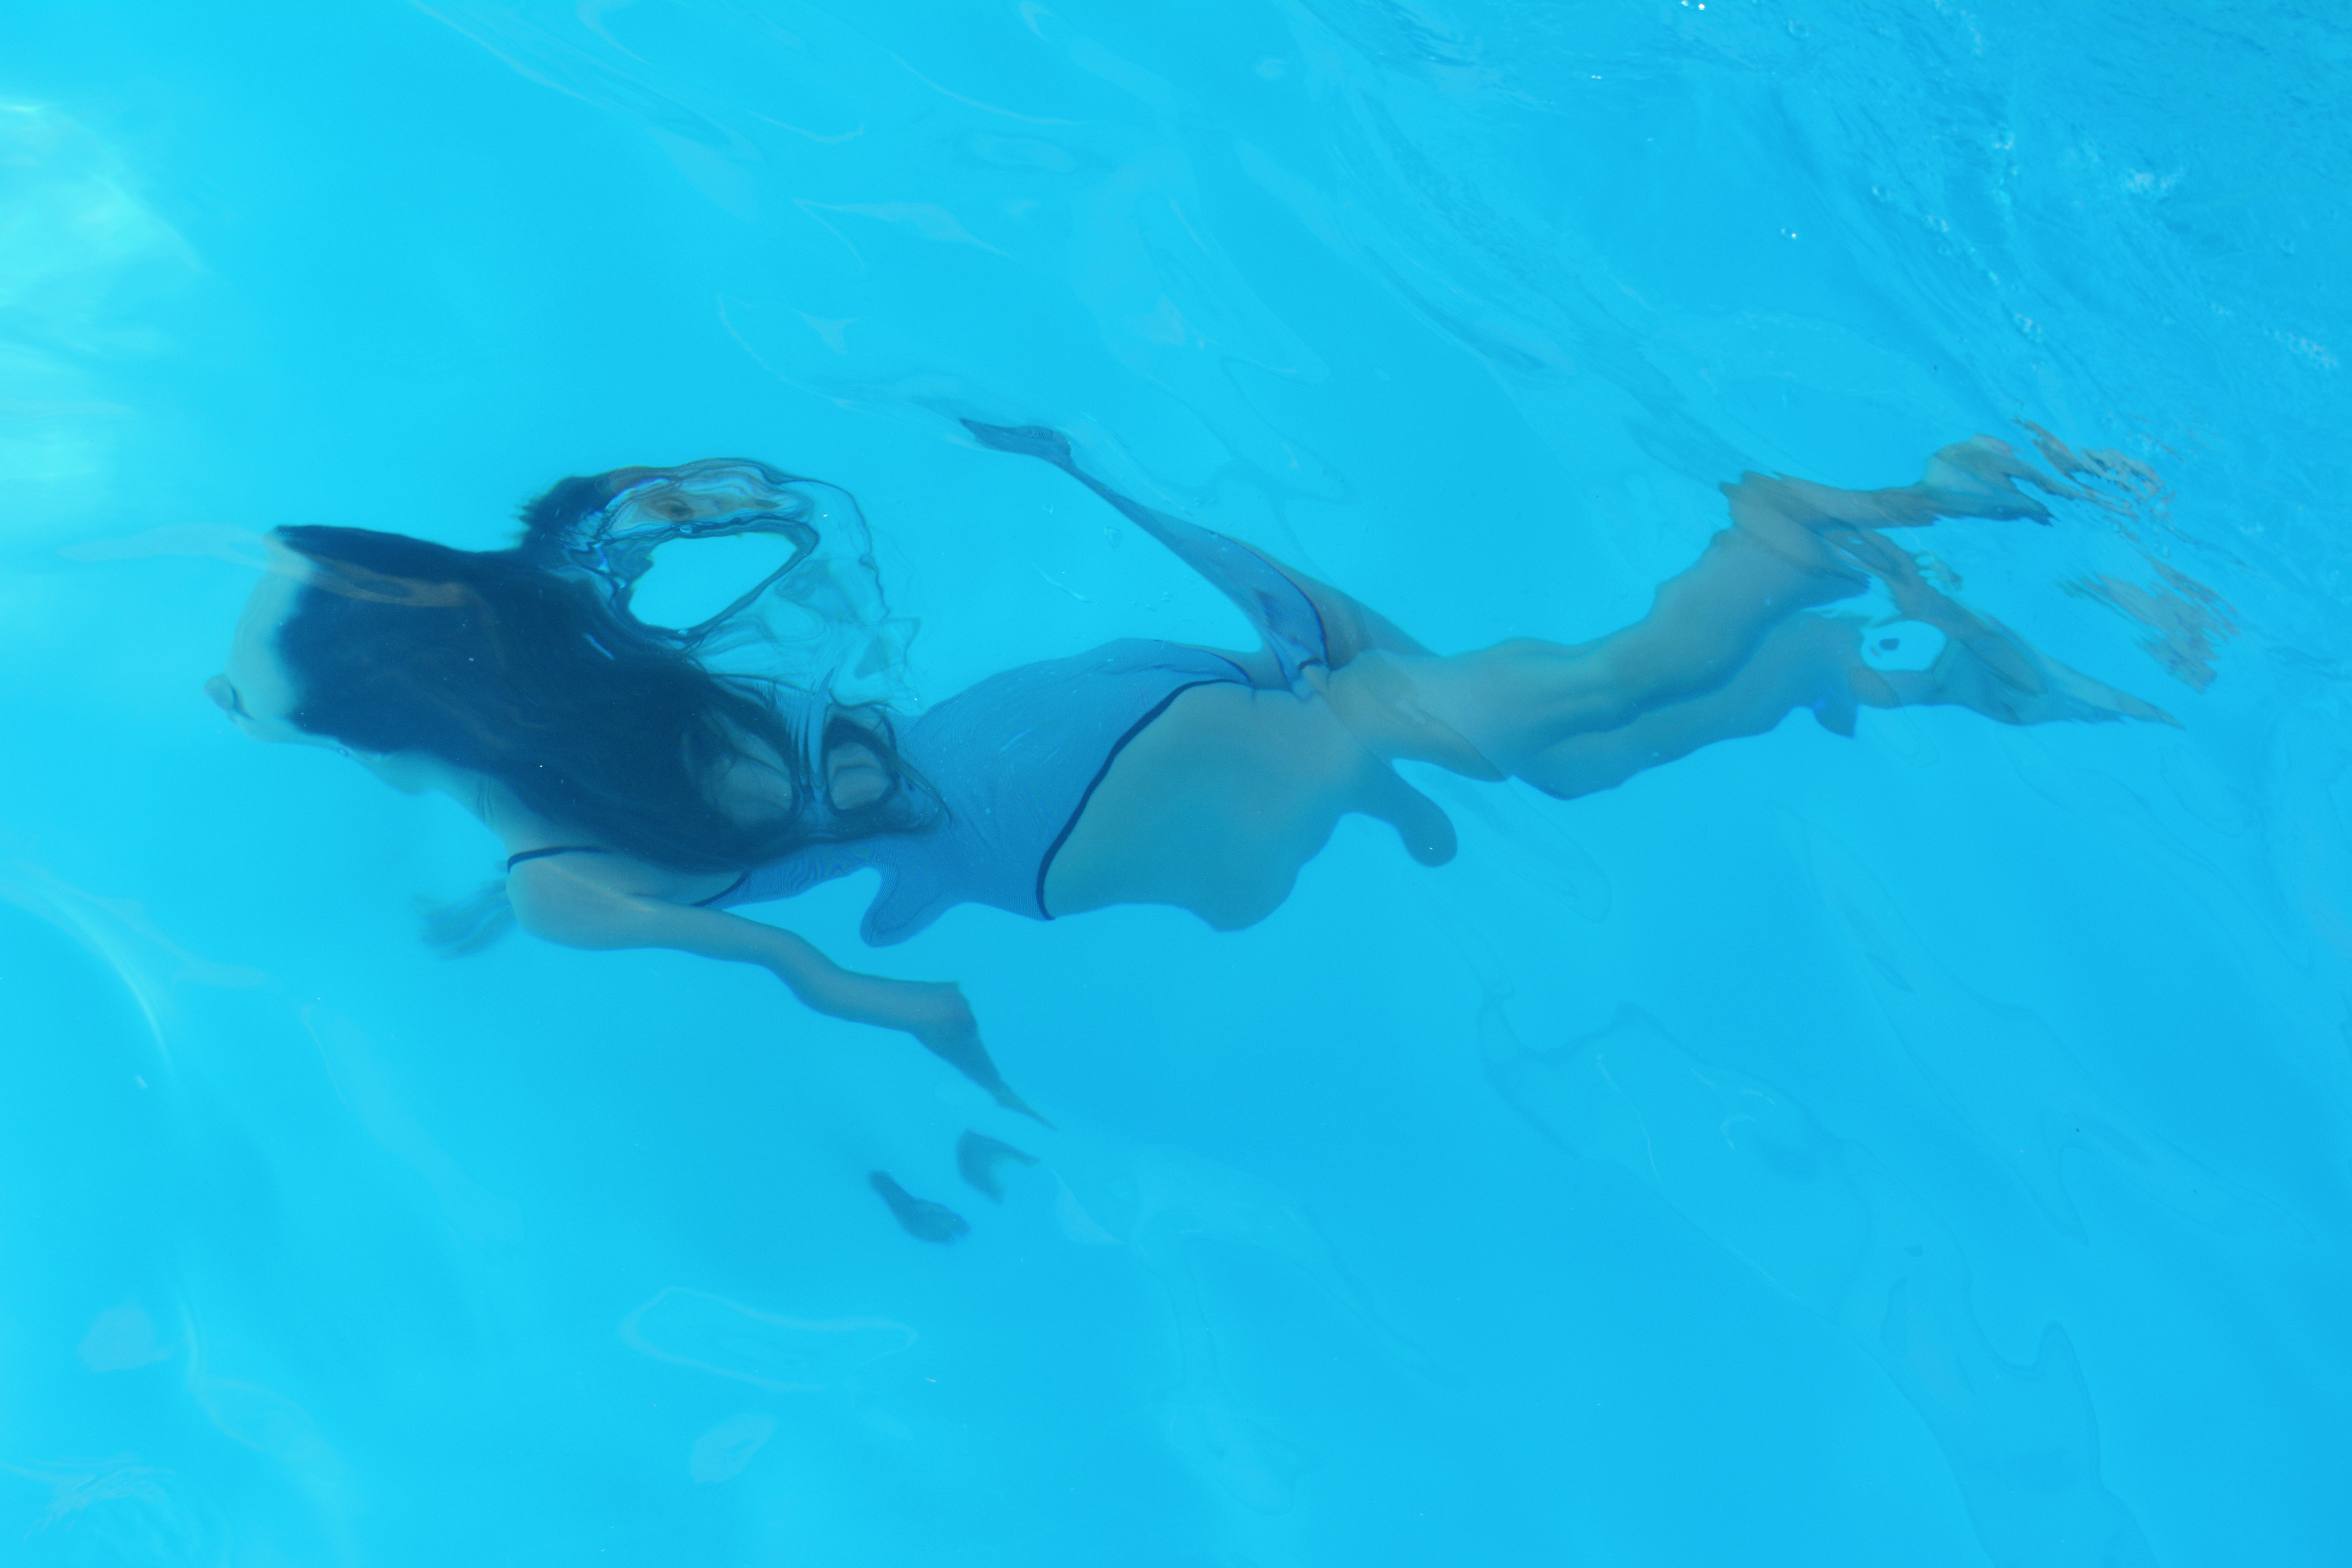
recreation, diving, underwater, freediving, sports, water sport, outdoor recreation, marine biology, underwater diving